Gay–straight alliance

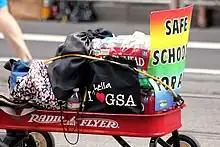
The slogan "I hella love the GSA" is featured on merchandise in this photo.

The first gay–straight alliance was formed in November 1988 at Concord Academy in Concord, Massachusetts, when Kevin Jennings, a history teacher at the school who had just come out as gay, was approached by Meredith Sterling, a student at the school who was straight, but was upset by the treatment of gay students and others. Jennings recruited some other teachers at the school, thus forming the first gay–straight alliance. One of the first to join was Sterling's classmate S. Bear Bergman. Jennings credits students for both the establishment of the club, as well as for setting the agenda of struggling against homophobia, and for changes to CA's nondiscrimination policy. Jennings would go on to co-found the Gay, Lesbian & Straight Education Network (GLSEN) in Boston in 1990.